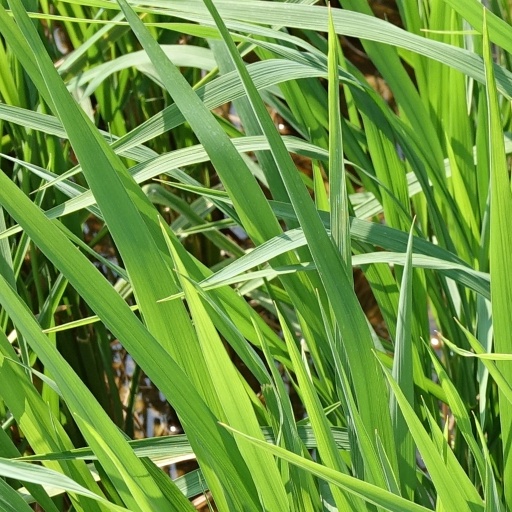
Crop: rice